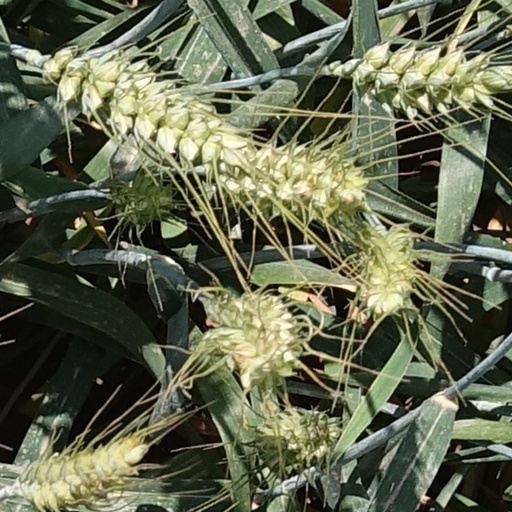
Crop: wheat